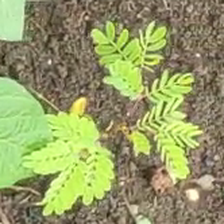
Weed species: Dwarf_cassia_(Chamaecrista pumila)